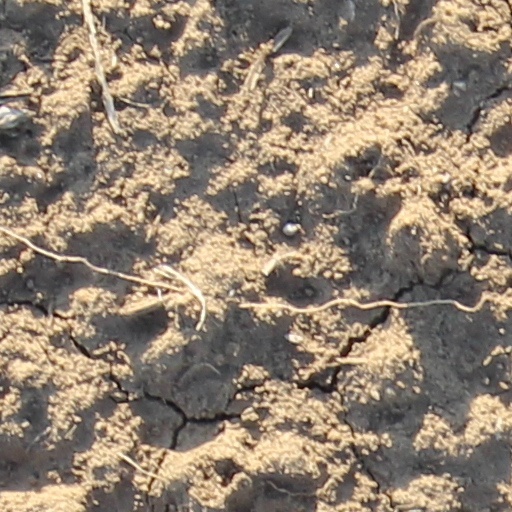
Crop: wheat